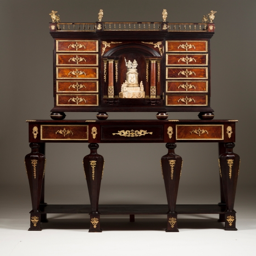
lot -- a cabinet with table